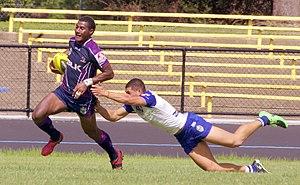
Suliasi Vunivalu, né le 27 novembre 1995 à Savu, est un joueur de rugby à XIII fidjien évoluant au poste d'ailier. Il fait ses débuts en National Rugby League avec le Storm du Melbourne lors de la saison 2016. Ses débuts en NRL sont réussis avec, dès sa première année, le titre de meilleur marqueur d'essais avec vingt-trois essais ; toutefois, Melbourne termine finaliste de la NRL.